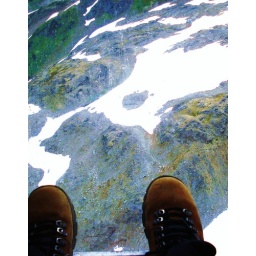
Shot of my hiking boots on the front window while flying in a 500 helicopter.